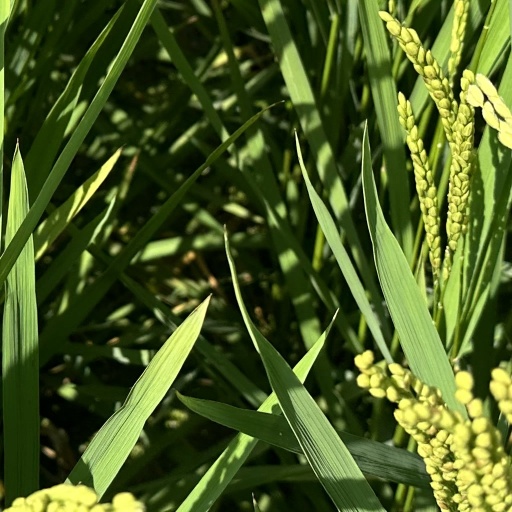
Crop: rice